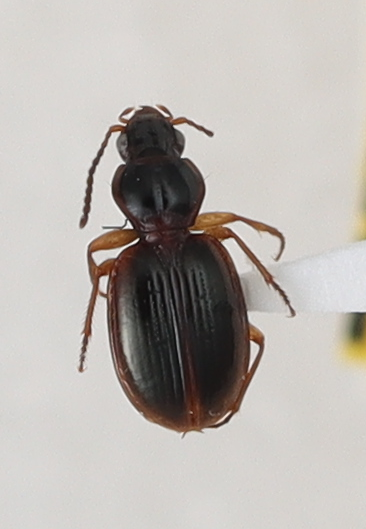
Scientific name: Mecyclothorax konanus
Plot: 6
Trap: E
Collected: 20210713